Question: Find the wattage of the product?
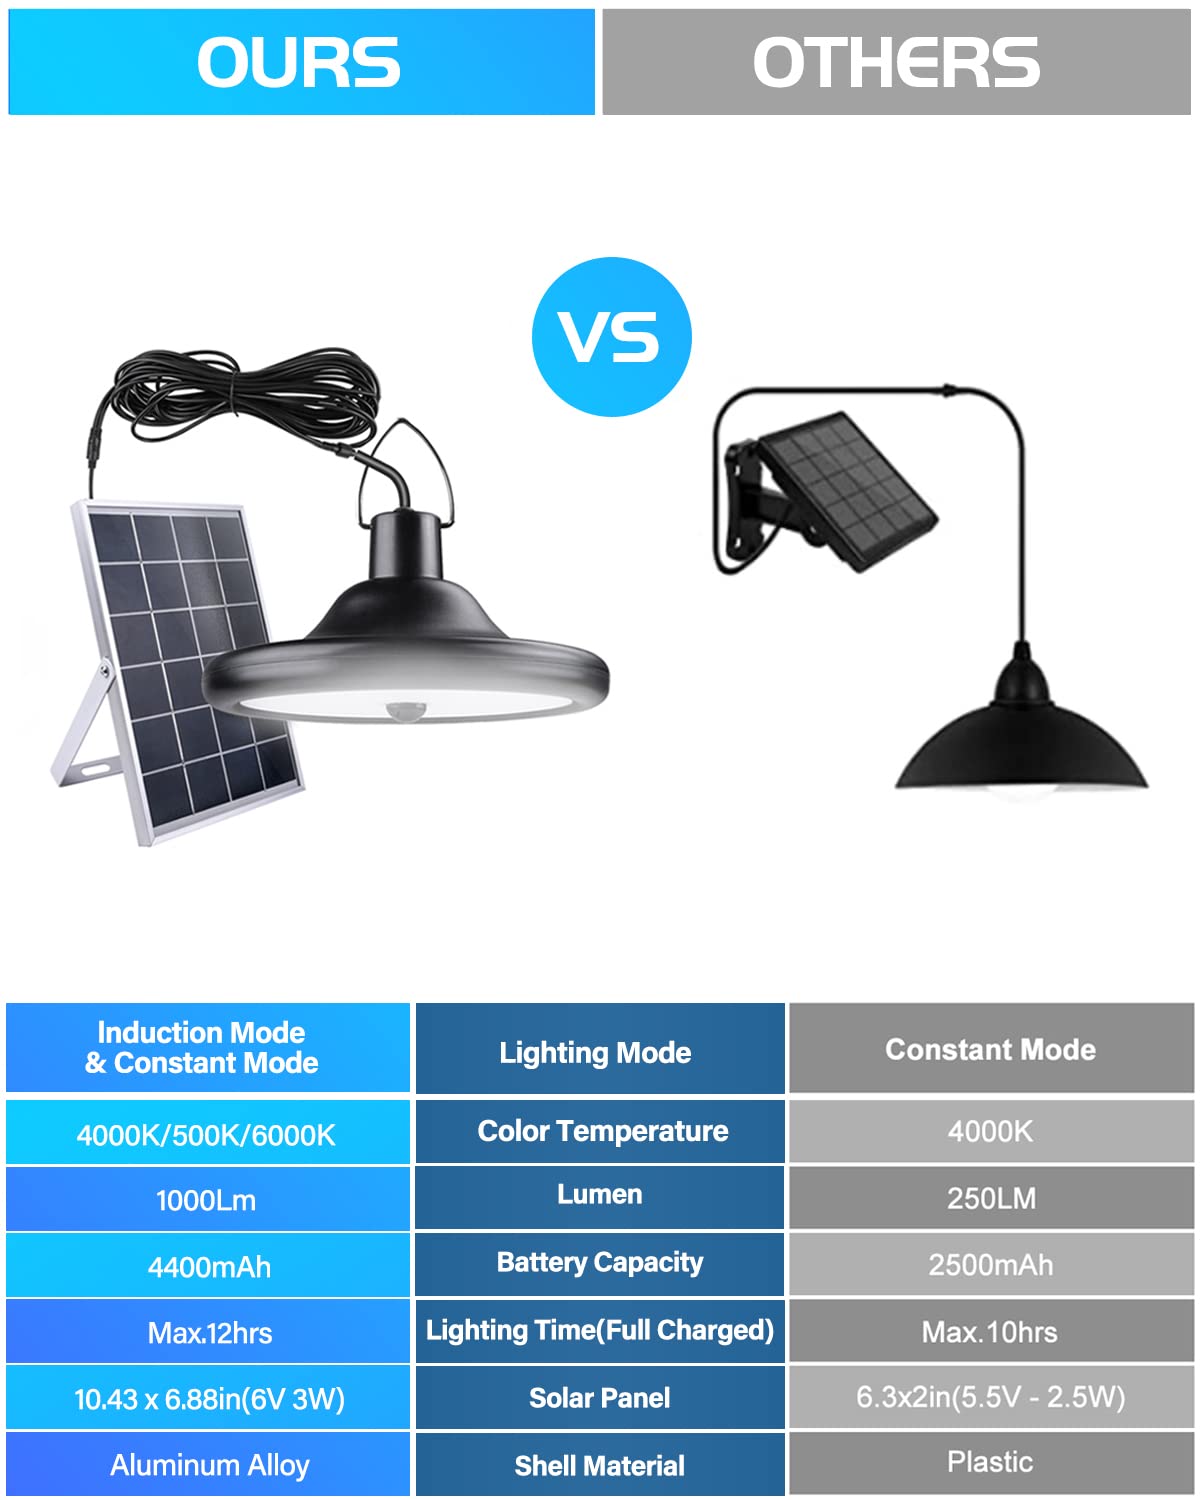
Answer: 3.0 watt